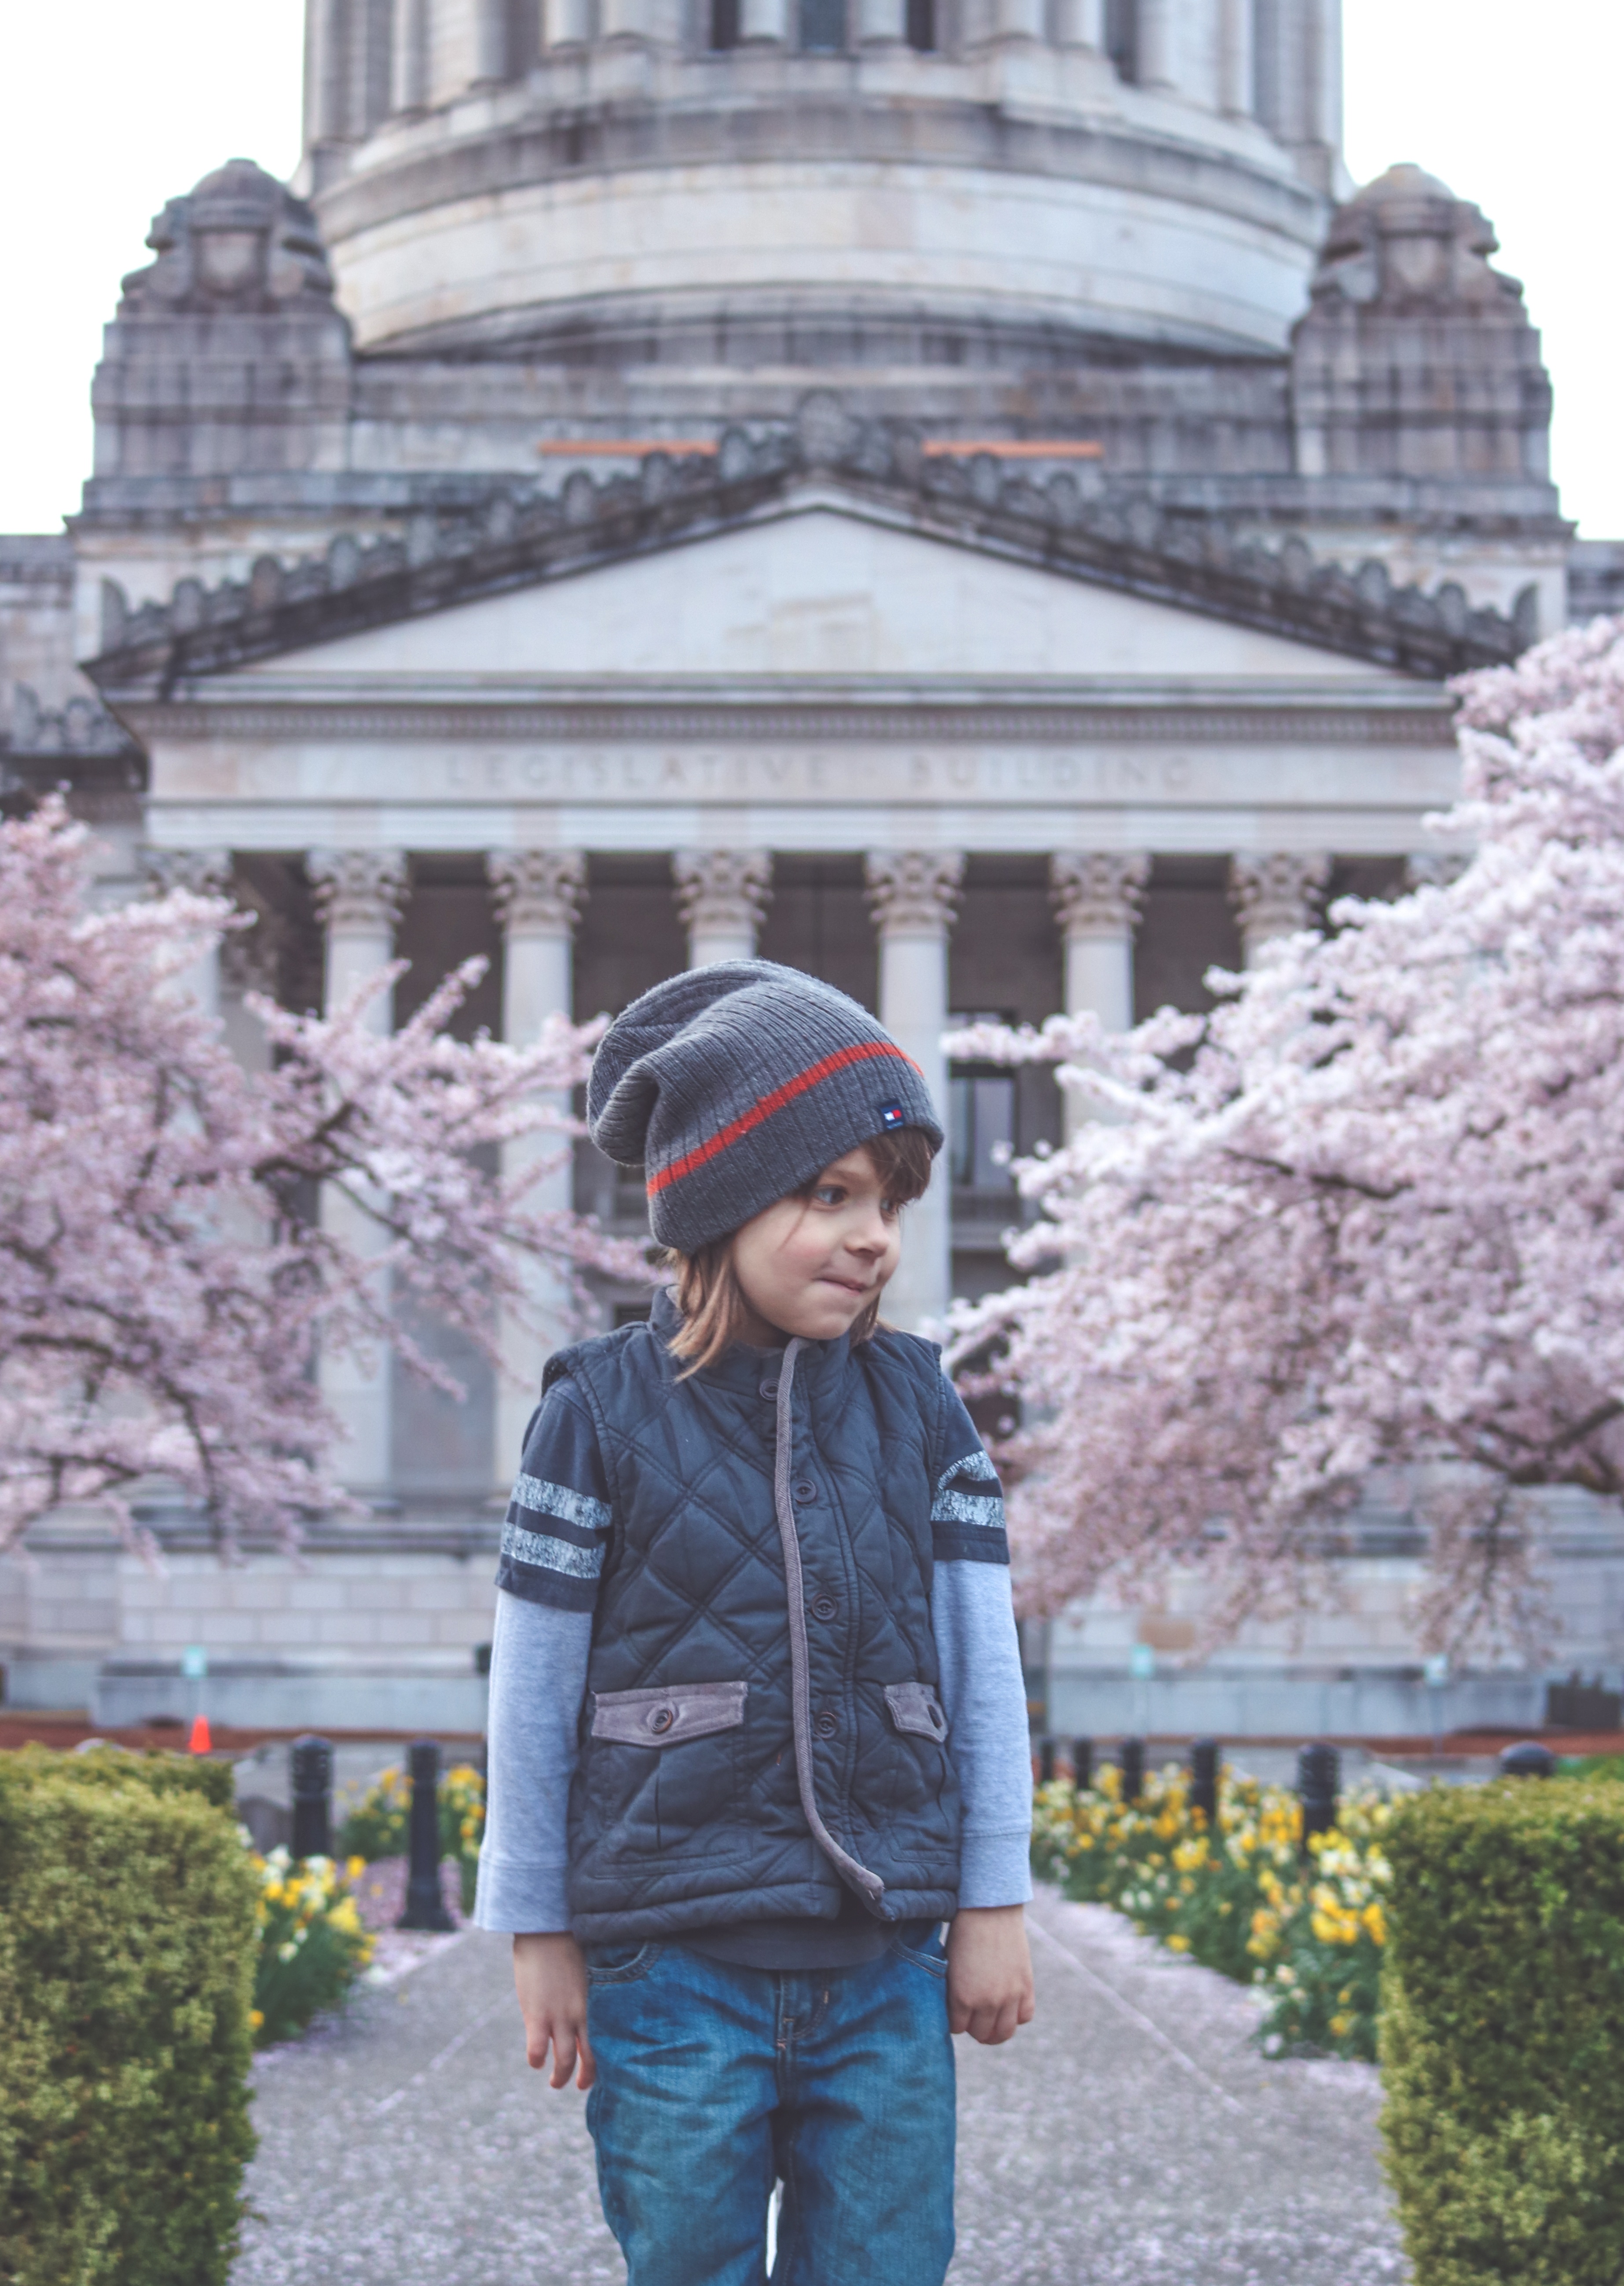
blossom, winter, flower, bloom, boy, time, cute, young, spring, child, tourism, childhood, season, capitol